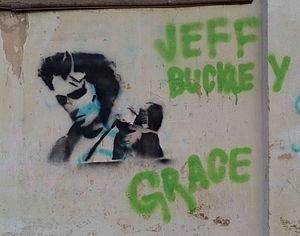
Jeffrey Scott Buckley dit Jeff Buckley, né le 17 novembre 1966 à Anaheim et mort le 29 mai 1997 à Memphis, est un auteur-compositeur-interprète et musicien américain.